Siesta Key, Florida

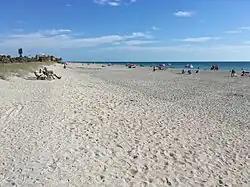
The sand of Turtle Beach

As of the 2020 United States census, Siesta Key CDP had a population of 5,454 with 2,948 households.